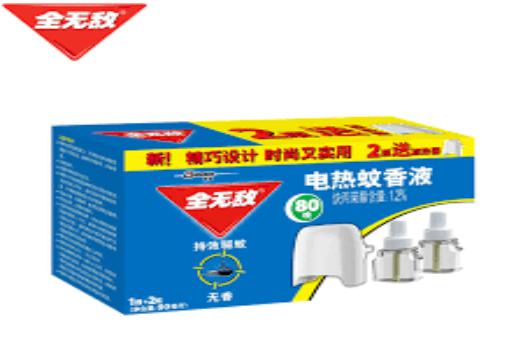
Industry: Necessities